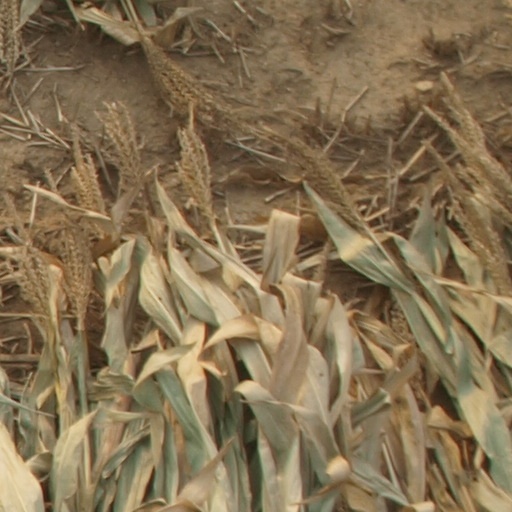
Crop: maize; corn